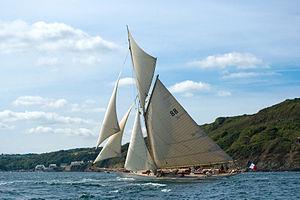
Le voilier Moonbeam (dessiné par William Fife en 1903) lors de la fête maritime des vieux gréements de Brest 2008.
Les fêtes maritimes internationales de Brest sont un rassemblement de bateaux traditionnels venant du monde entier, se déroulant pendant une semaine tous les quatre ans dans la ville de Brest en France.